W. E. W. Petter

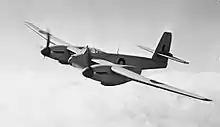
Welkin Mark I, DX318, in flight

While the cabin pressurisation was innovative and worked well, the heat from the compressor "was like sitting in an oven". Petter was unconcerned and reluctant to modify the system, Penrose thought that "It was the machine's performance which interested him, not that of the pilot". Petter devised a better method for cooling the cabin only after Penrose developed pneumonia attributed to this problem.